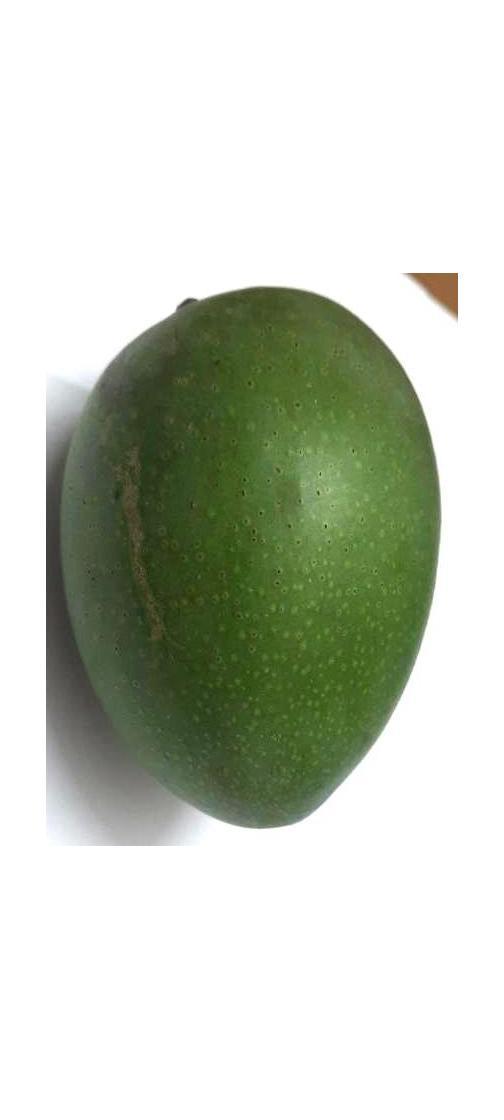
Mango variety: Ashshina Zhinuk